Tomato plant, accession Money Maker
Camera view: bottom (45 deg); turntable rotation: 120 degrees
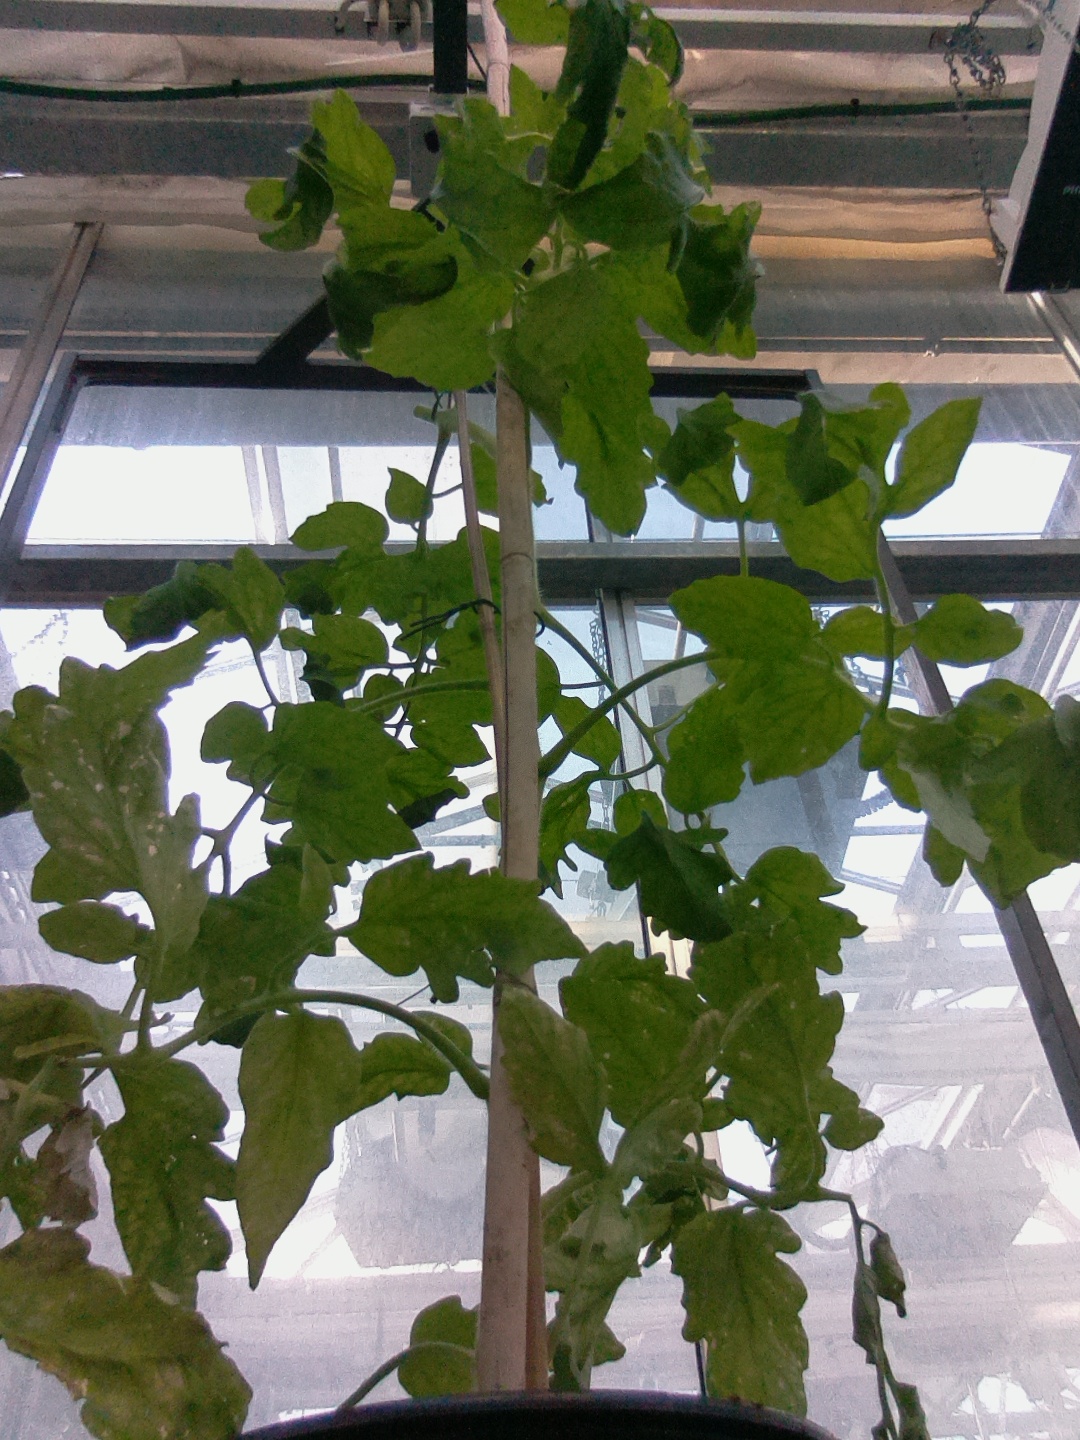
BBCH growth stage 72: 20%-30% of final fruit size